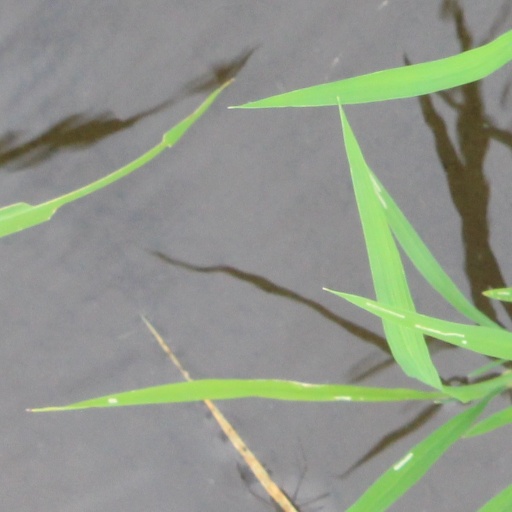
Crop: rice